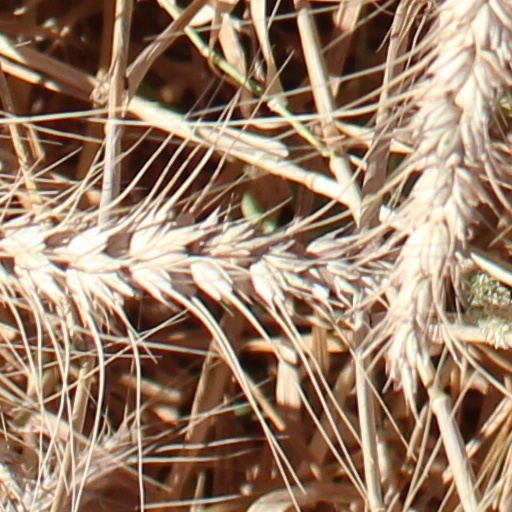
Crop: wheat